Scalzi, Verona

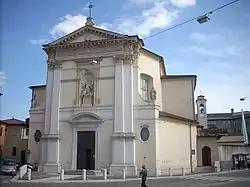
Facade of the church

Santa Teresa degli Scalzi, known as the church of the Scalzi ("Chiesa degli Scalzi") is a Baroque style, Roman Catholic church located in central Verona, region of Veneto, Italy.